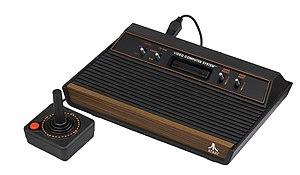
L’Atari 2600, à l’origine appelée Atari VCS, est une console de jeux vidéo de deuxième génération produite par Atari entre 1977 et 1992.
Atari est une entreprise française de jeu vidéo, dont le siège est situé à Paris, en France.
Atari Inc. était une entreprise fondée en 1972 par Nolan Bushnell et Ted Dabney, qui exerçait son activité dans le domaine du jeu vidéo d'arcade, du jeu vidéo sur console et dans le secteur de l'informatique domestique. Atari Inc. est considéré comme les fondateurs de l'industrie vidéoludique en arcade et sur console. L'entreprise est rachetée par Warner Communications en 1976. Atari Inc. disparait en 1984, en conséquence directe du krach du jeu vidéo de 1983 : Warner Communications revend en 1984 la branche informatique et console de jeu à Jack Tramiel qui créé Atari Corporation, et en juillet de la même année, Warner Communications conserve le secteur arcade et créé Atari Games.
Cet article dresse la liste des jeux vidéo ayant été vendus dans le monde à plus d'un million d'exemplaires sur les différentes plateformes existantes.